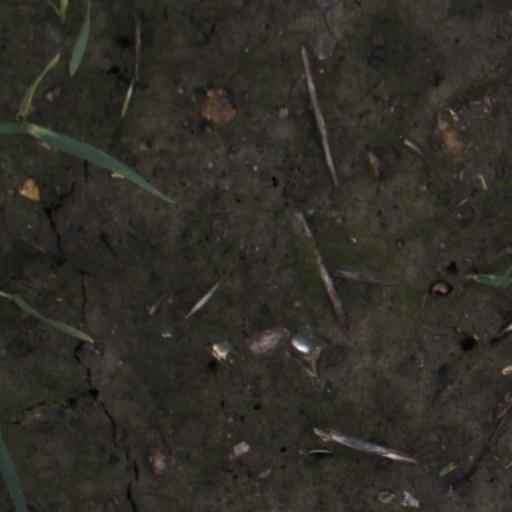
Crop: wheat